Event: Nepal Earthquake
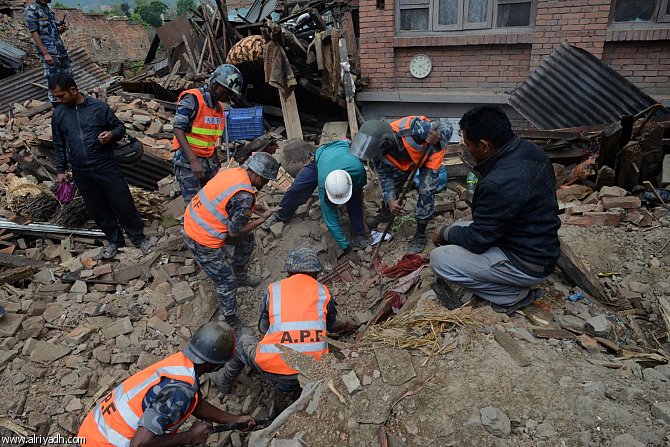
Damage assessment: damage